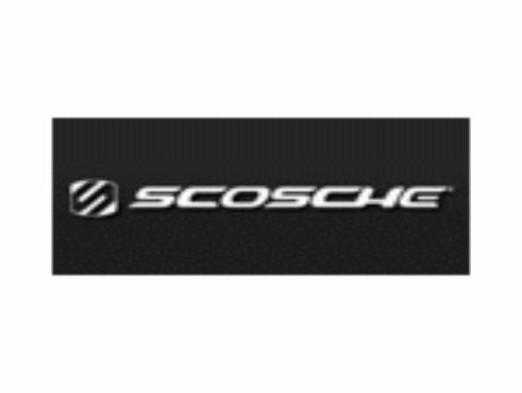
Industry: Electronic